1931 Grand Prix season

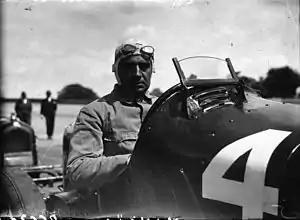
Ferdinando Minoia, inaugural European Champion

The AIACR regulations were to Formula Libre (open formula) rules for the cars, but the race-format chosen was to run the Grands Prix over a marathon ten hours each with two drivers per car. The pair had to be the same for all three races otherwise only the lead driver would score points. The championship was won by Ferdinando Minoia, driving for the Alfa Corse works team. He was tied on points with his team-mate Giuseppe Campari after the three races. Despite not having won any of the races, his consistency gave him the tiebreaker by covering a greater distance across the combined 30 hours of racing. However, the endurance format of the series was exhausting and unpopular with the drivers, and became processional and boring for the spectators and would not be repeated.